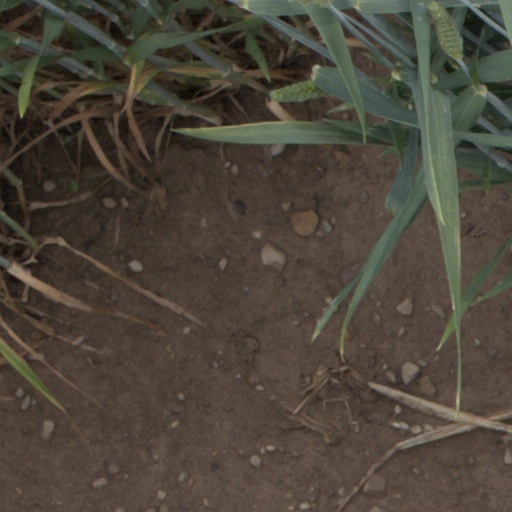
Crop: wheat